Armenian cuisine

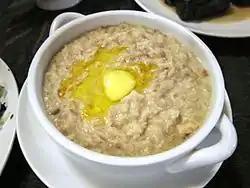
Armenian harissa

Harissa (Armenian հարիսա "harisa", also known as ճիտապուր) is a thick porridge made of wheat and meat cooked together for a long time, originally in the tonir but nowadays over a stove. Ardashes Hagop Keoleian called it the "national dish" of Armenians. Traditionally, harissa was prepared on feast days in communal pots. The wheat used in harissa is typically shelled (pelted) wheat, though in Adana, harissa is made with կորկոտ ("korkot"; ground, par-boiled shelled wheat). Harissa can be made with lamb, beef, or chicken. A small piece of butter is often put on top of the harissa.